Gergely Siklósi

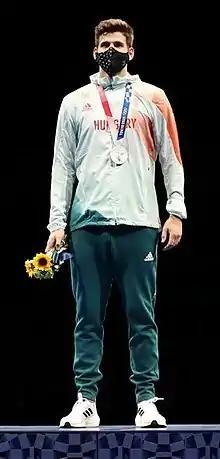
Siklósi at the 2020 Summer Olympics

Gergely Siklósi (born 4 September 1997) is a Hungarian right-handed épée fencer, 2019 individual world champion, and 2021 individual Olympic silver medalist.